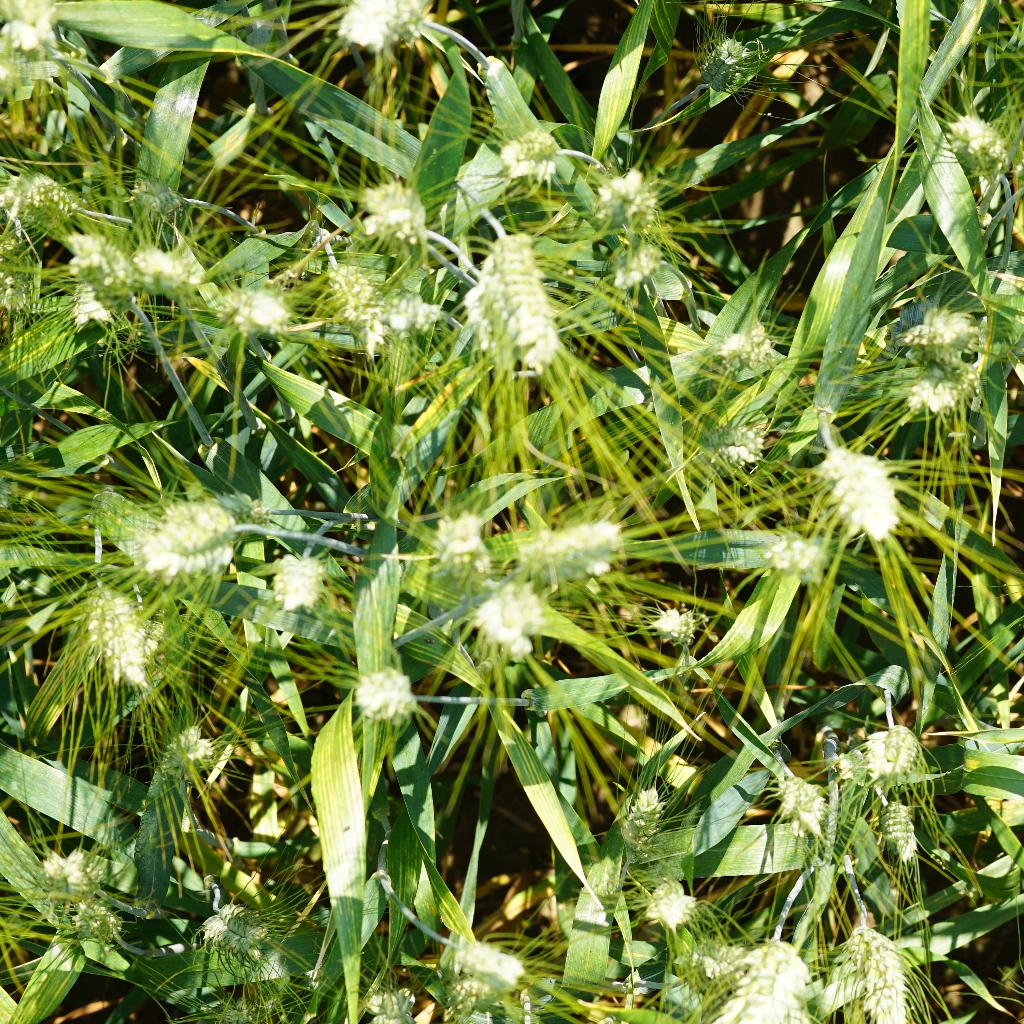
Country: France
Location: Gréoux
Wheat development stage: Filling